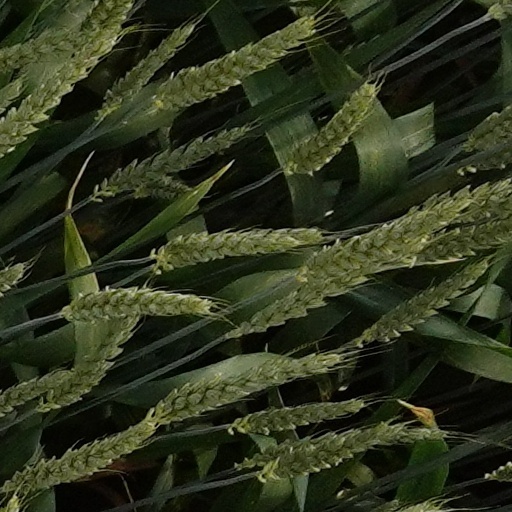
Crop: wheat